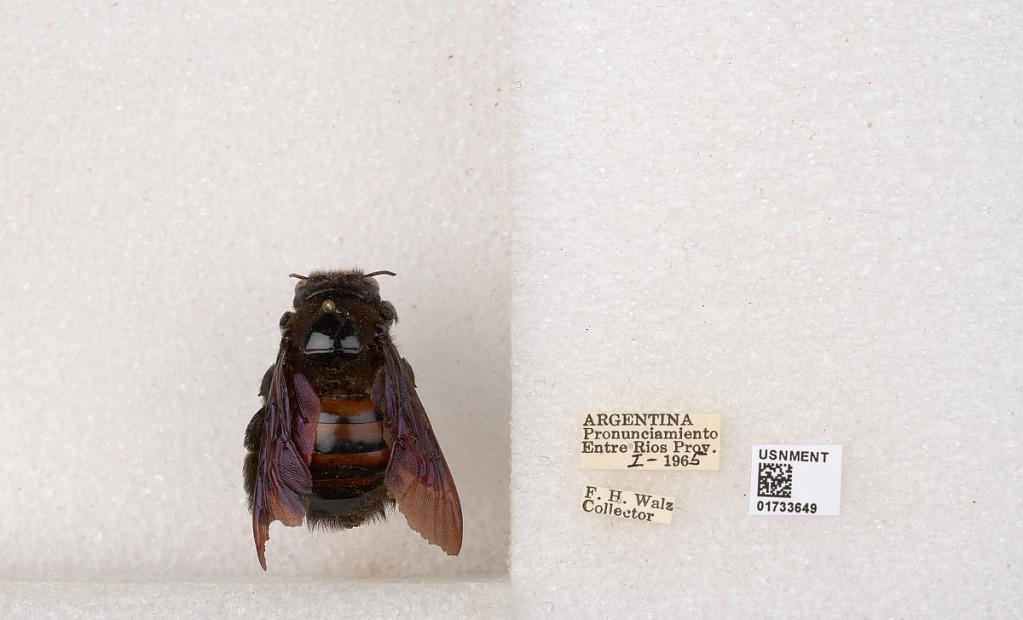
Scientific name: Xylocopa (Neoxylocopa) frontalis (Olivier)
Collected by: F. Walz
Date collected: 1965-1-1
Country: Argentina
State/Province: Entre Rios
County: Departamento de Uruguay
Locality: Pronunciamiento